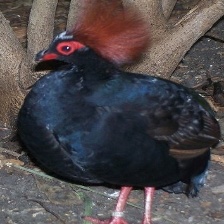
Species: CRESTED WOOD PARTRIDGE
Scientific name: ROLLULUS ROULOUL
ImageNet parent category: partridge